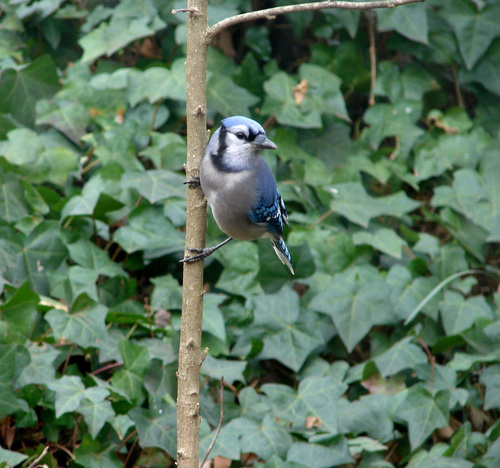
this is a bird that has a blue crown and wings, white eyebrow, grey tarsus, feet and partial breast.
this bird is white with blue on its back and has a very short beak.
this bird is small, blue, and white and has black patches all over its body.
the birds coloring includes a gray belly, blue wings that have alternating shades of baby blue, blue, and white in the feather tips. the color of the face is white with a black outlining and blue top head.
this colorful bird has a white belly, white eyebrows, a light blue crown, and blue spotted wing.
the bird has a striped blue crown, white breast and two striped wing bars.
the small bird has a blue crown, a white eyebrow, black feet, and multiple shades of blue secondaries.
this bird is a small bird, light purple, with a pointed bill.
the bird has a small black bill and a blue striped back.
this bird has a grey pointed bill, with a grey breast.
Species: Blue Jay